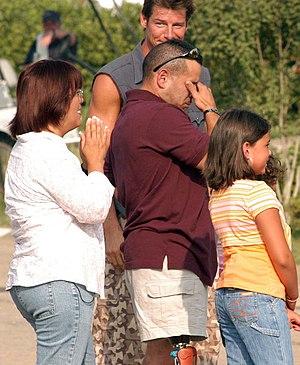
Les Maçons du cœur ou Les Anges de la rénovation est une émission de télé-réalité américaine diffusée sur le réseau ABC et qui a été récompensée par un Emmy Award.